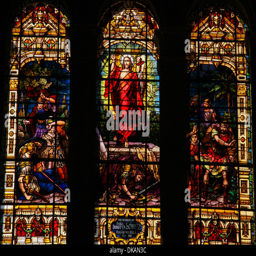
stained glass window depicting builder rising from the grave , located in the cathedral